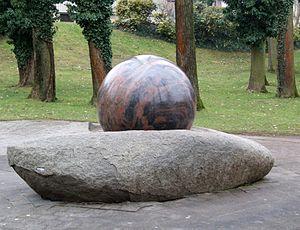
Fontaine Galilée, Parc scientifique du Près-la-Rose, Montbéliard, Doubs, Franche-Comté, FRANCE
La fontaine de Galilée ou boule de Galilée est une structure installée dans le parc du Près-La-Rose à Montbéliard. Elle est constituée d'une sphère de granit de près d'un mètre de diamètre posé dans un socle. Malgré sa masse supérieure à une tonne, un dispositif hydraulique simple permet même à un enfant de la mettre en rotation.
Le Près-la-Rose est un grand parc naturel et scientifique de Montbéliard arboré de 10 hectares et fleuri où cohabitent plus de 100 essences différentes. Il est situé sur une presqu'île, enserré entre l'Allan et le Canal du Rhône au Rhin et constitue un « poumon vert » au centre de la ville.